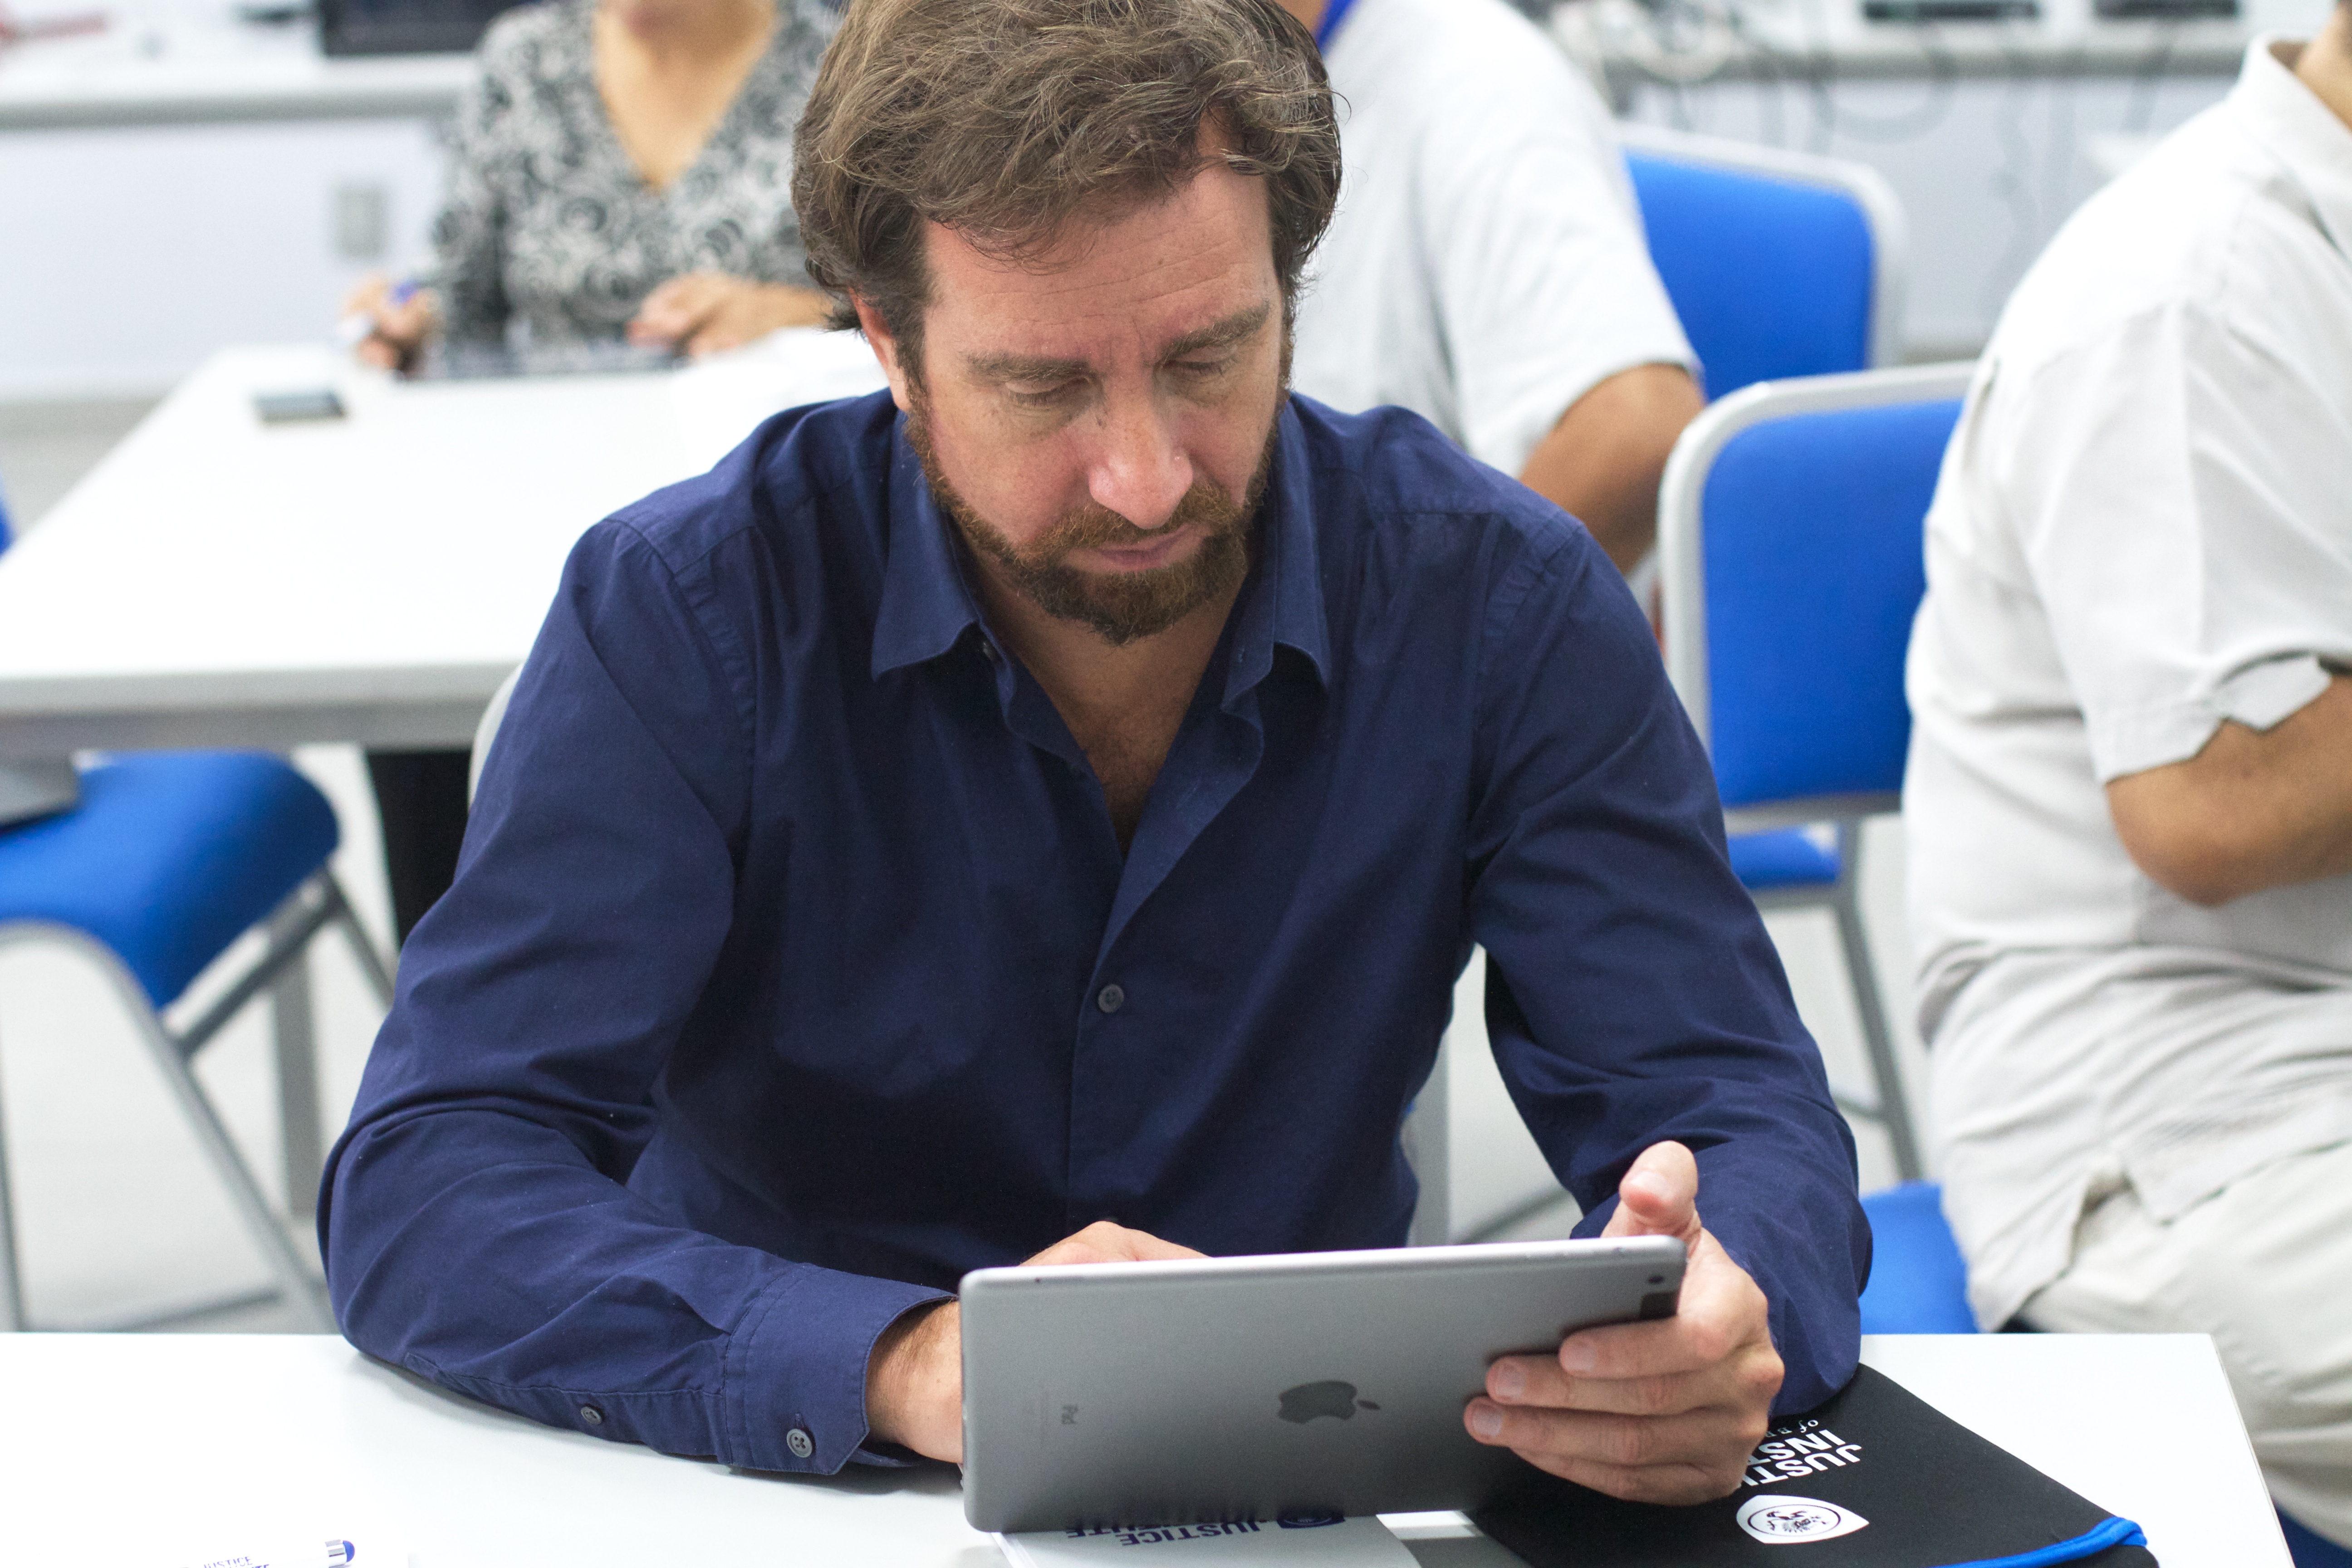
person, professional, profession, udgagora, general practitioner